Fabero

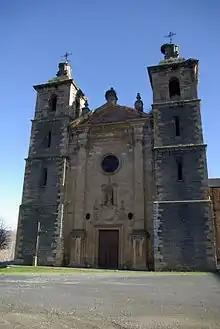

The town is vibrant in summer when the festive season is more intense in all the surrounding villages and towns, particularly after mid-June.